Barbara La Marr

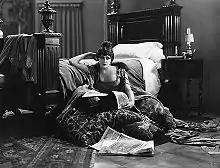
La Marr in "The Prisoner of Zenda" (1922)

Over the next several years, La Marr acted frequently in films, and became known to the public as "The Girl Who Is Too Beautiful", after Adela Rogers St. Johns, a Hearst newspaper feature writer, saw a judge sending her home during a police beat in Los Angeles because she was "too beautiful and young to be on her own in the big city." This publicity did much to promote her career. Among La Marr's films are "The Prisoner of Zenda" and "Trifling Women", both 1922 releases directed by Rex Ingram. Although her film career flourished, she embraced the fast-paced Hollywood nightlife, remarking in an interview that she slept no more than two hours a night.